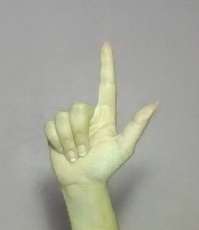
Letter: laam